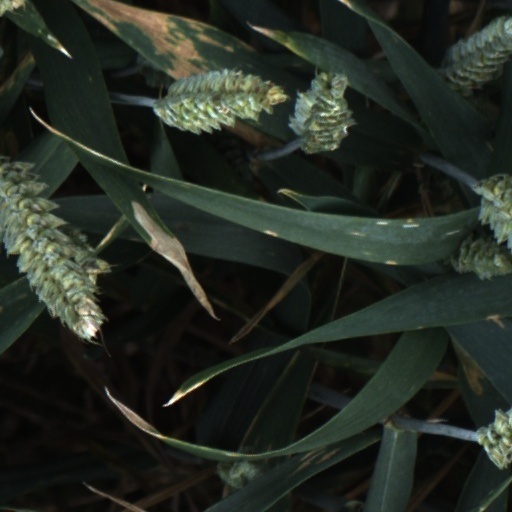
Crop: wheat